Mauro Martino

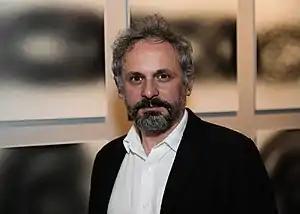
Martino in 2019

Mauro Martino is an Italian artist, designer and researcher. He is the founder and director of the Visual Artificial Intelligence Lab at IBM Research, and Professor of Practice at Northeastern University.